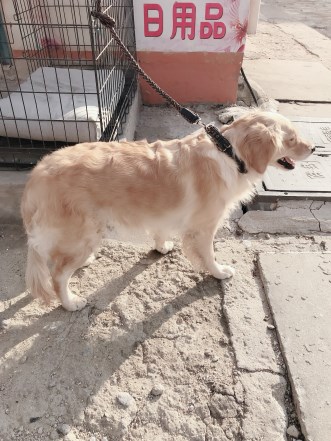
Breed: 5355-n000126-golden_retriever